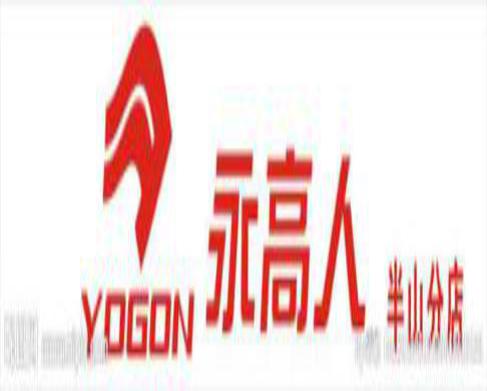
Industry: Sports